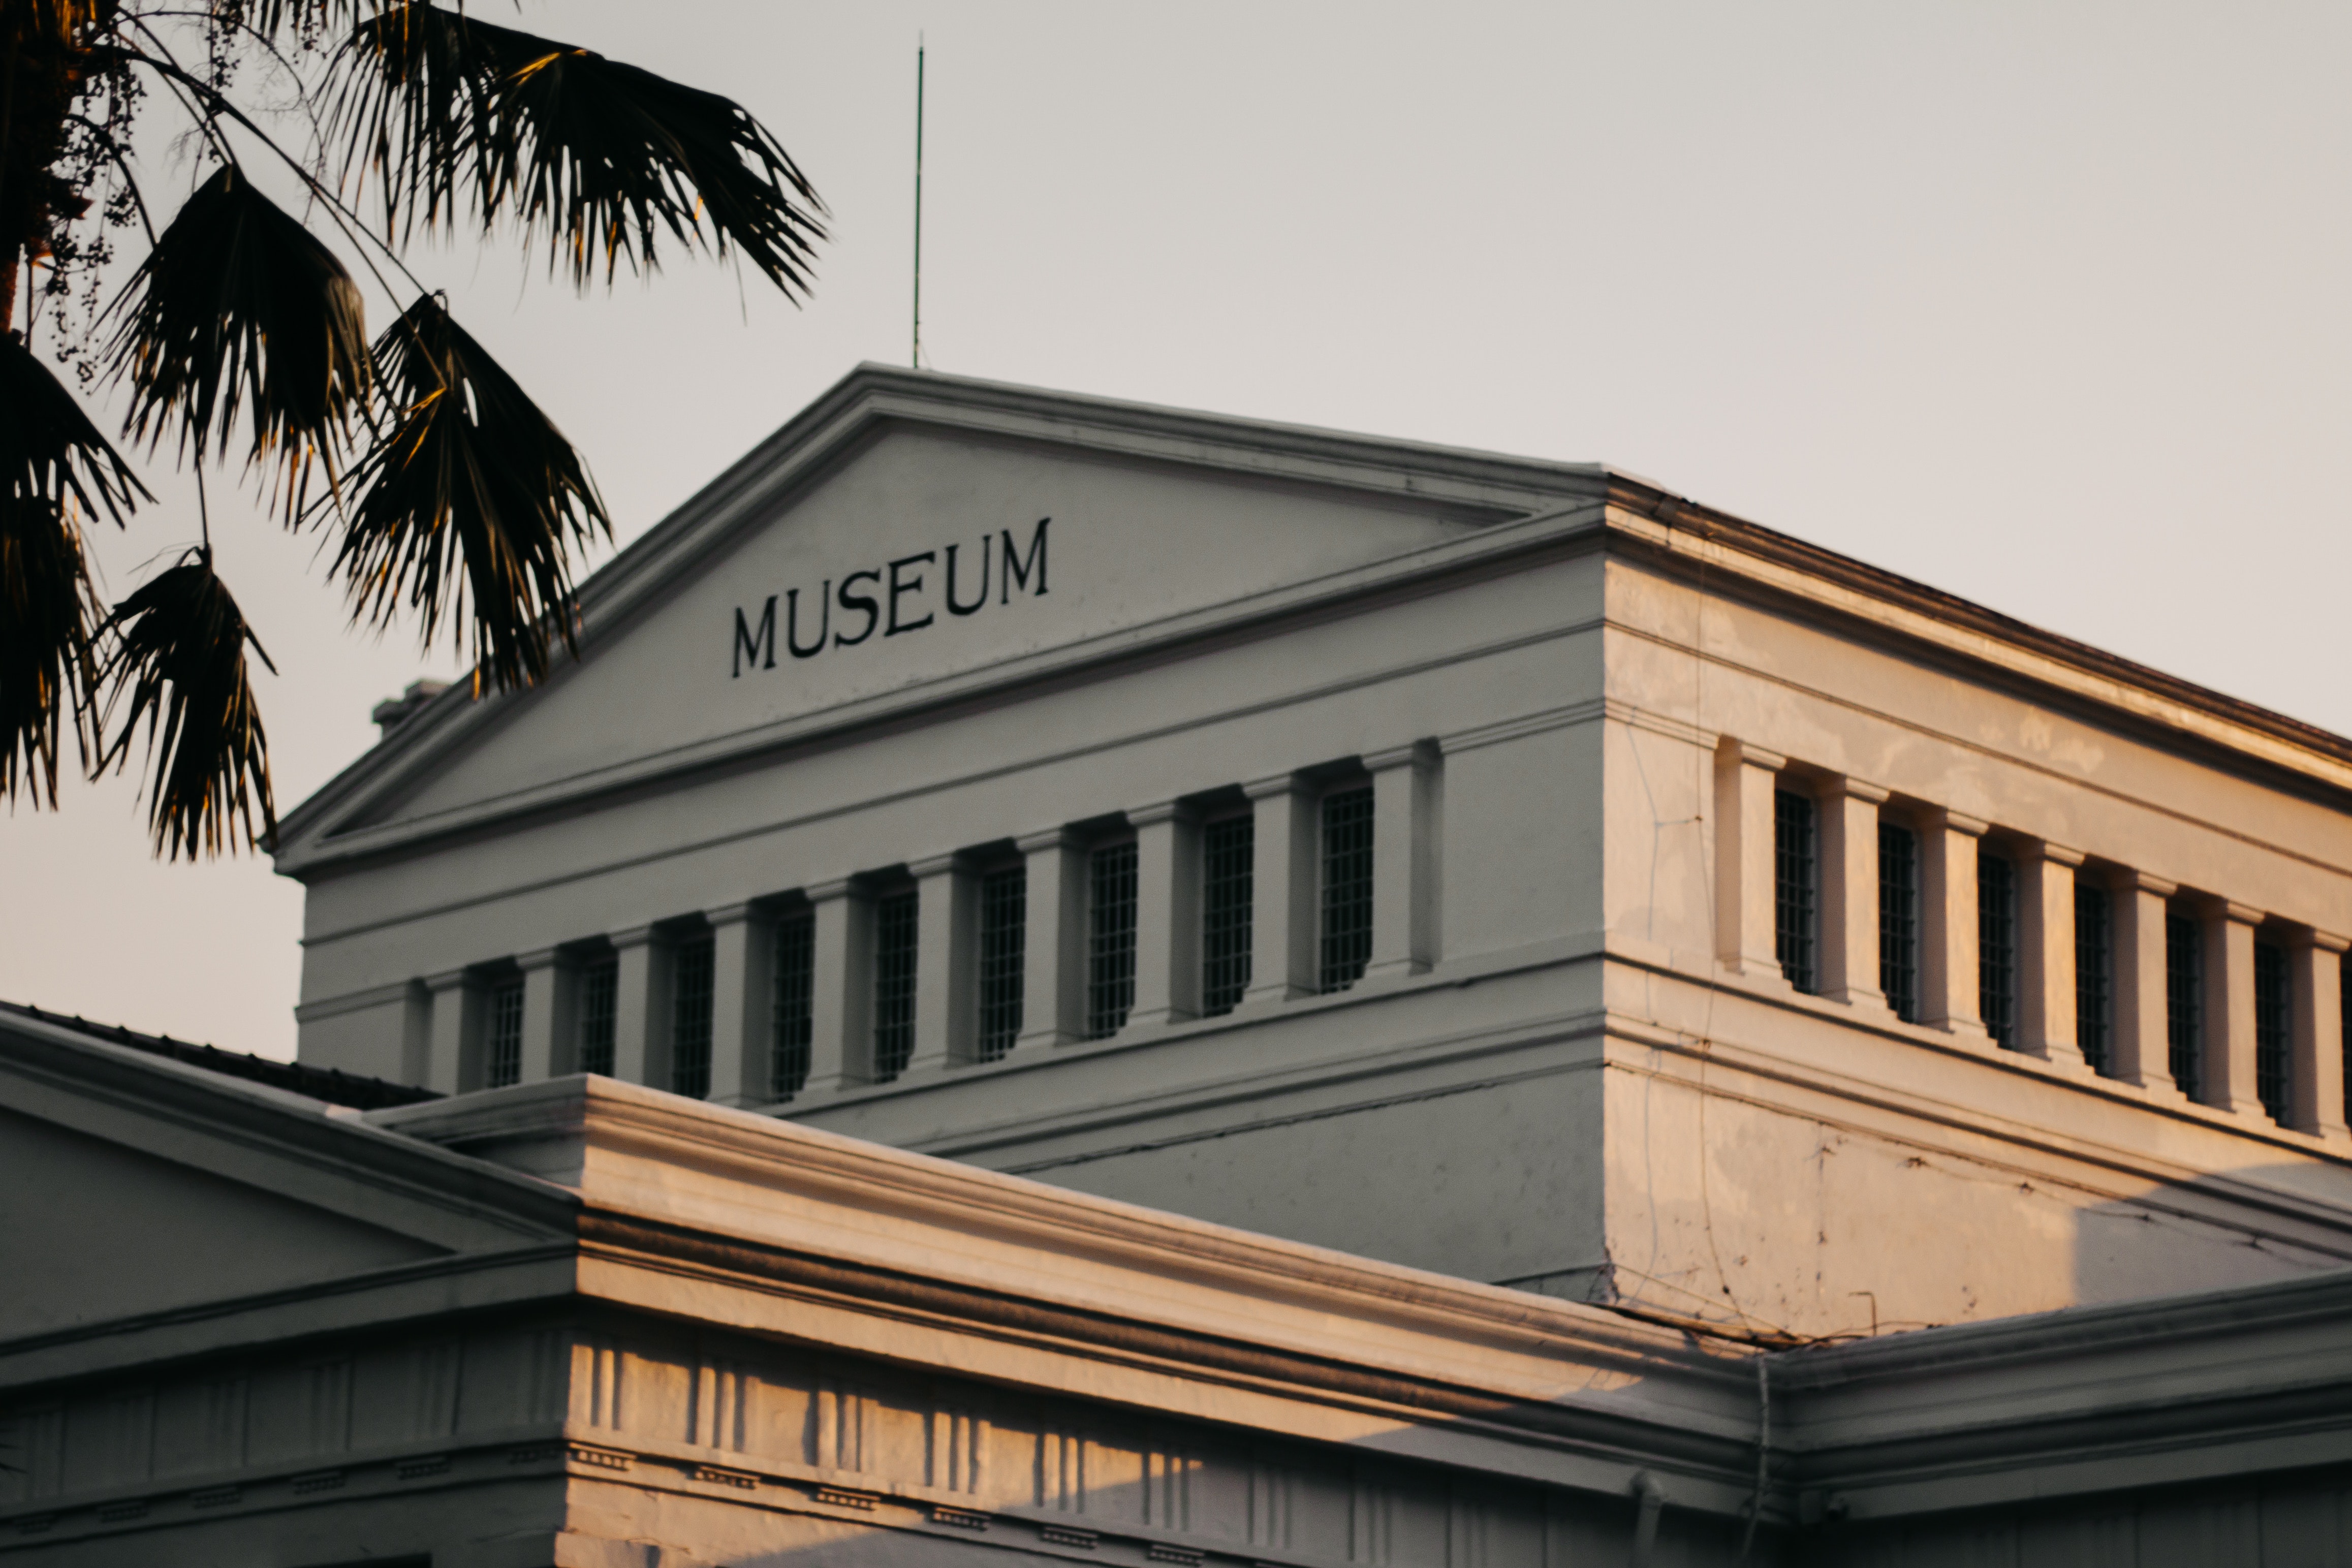
architecture, classical architecture, landmark, building, facade, house, real estate, tourist attraction, home, city, courthouse